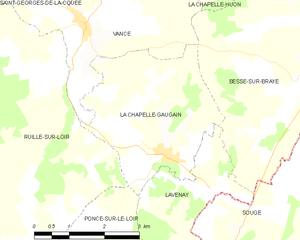
Carte des communes françaises